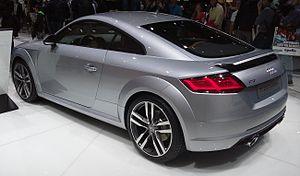
L'Audi TT est un coupé 2+2 deux portes commercialisé depuis 1998, disponible également en roadster. Le nom de TT provient du modèle NSU Prinz TT. Le nom des TT est basé sur la tradition NSU TT qui signifie Tourist Trophy de l'île de Man.